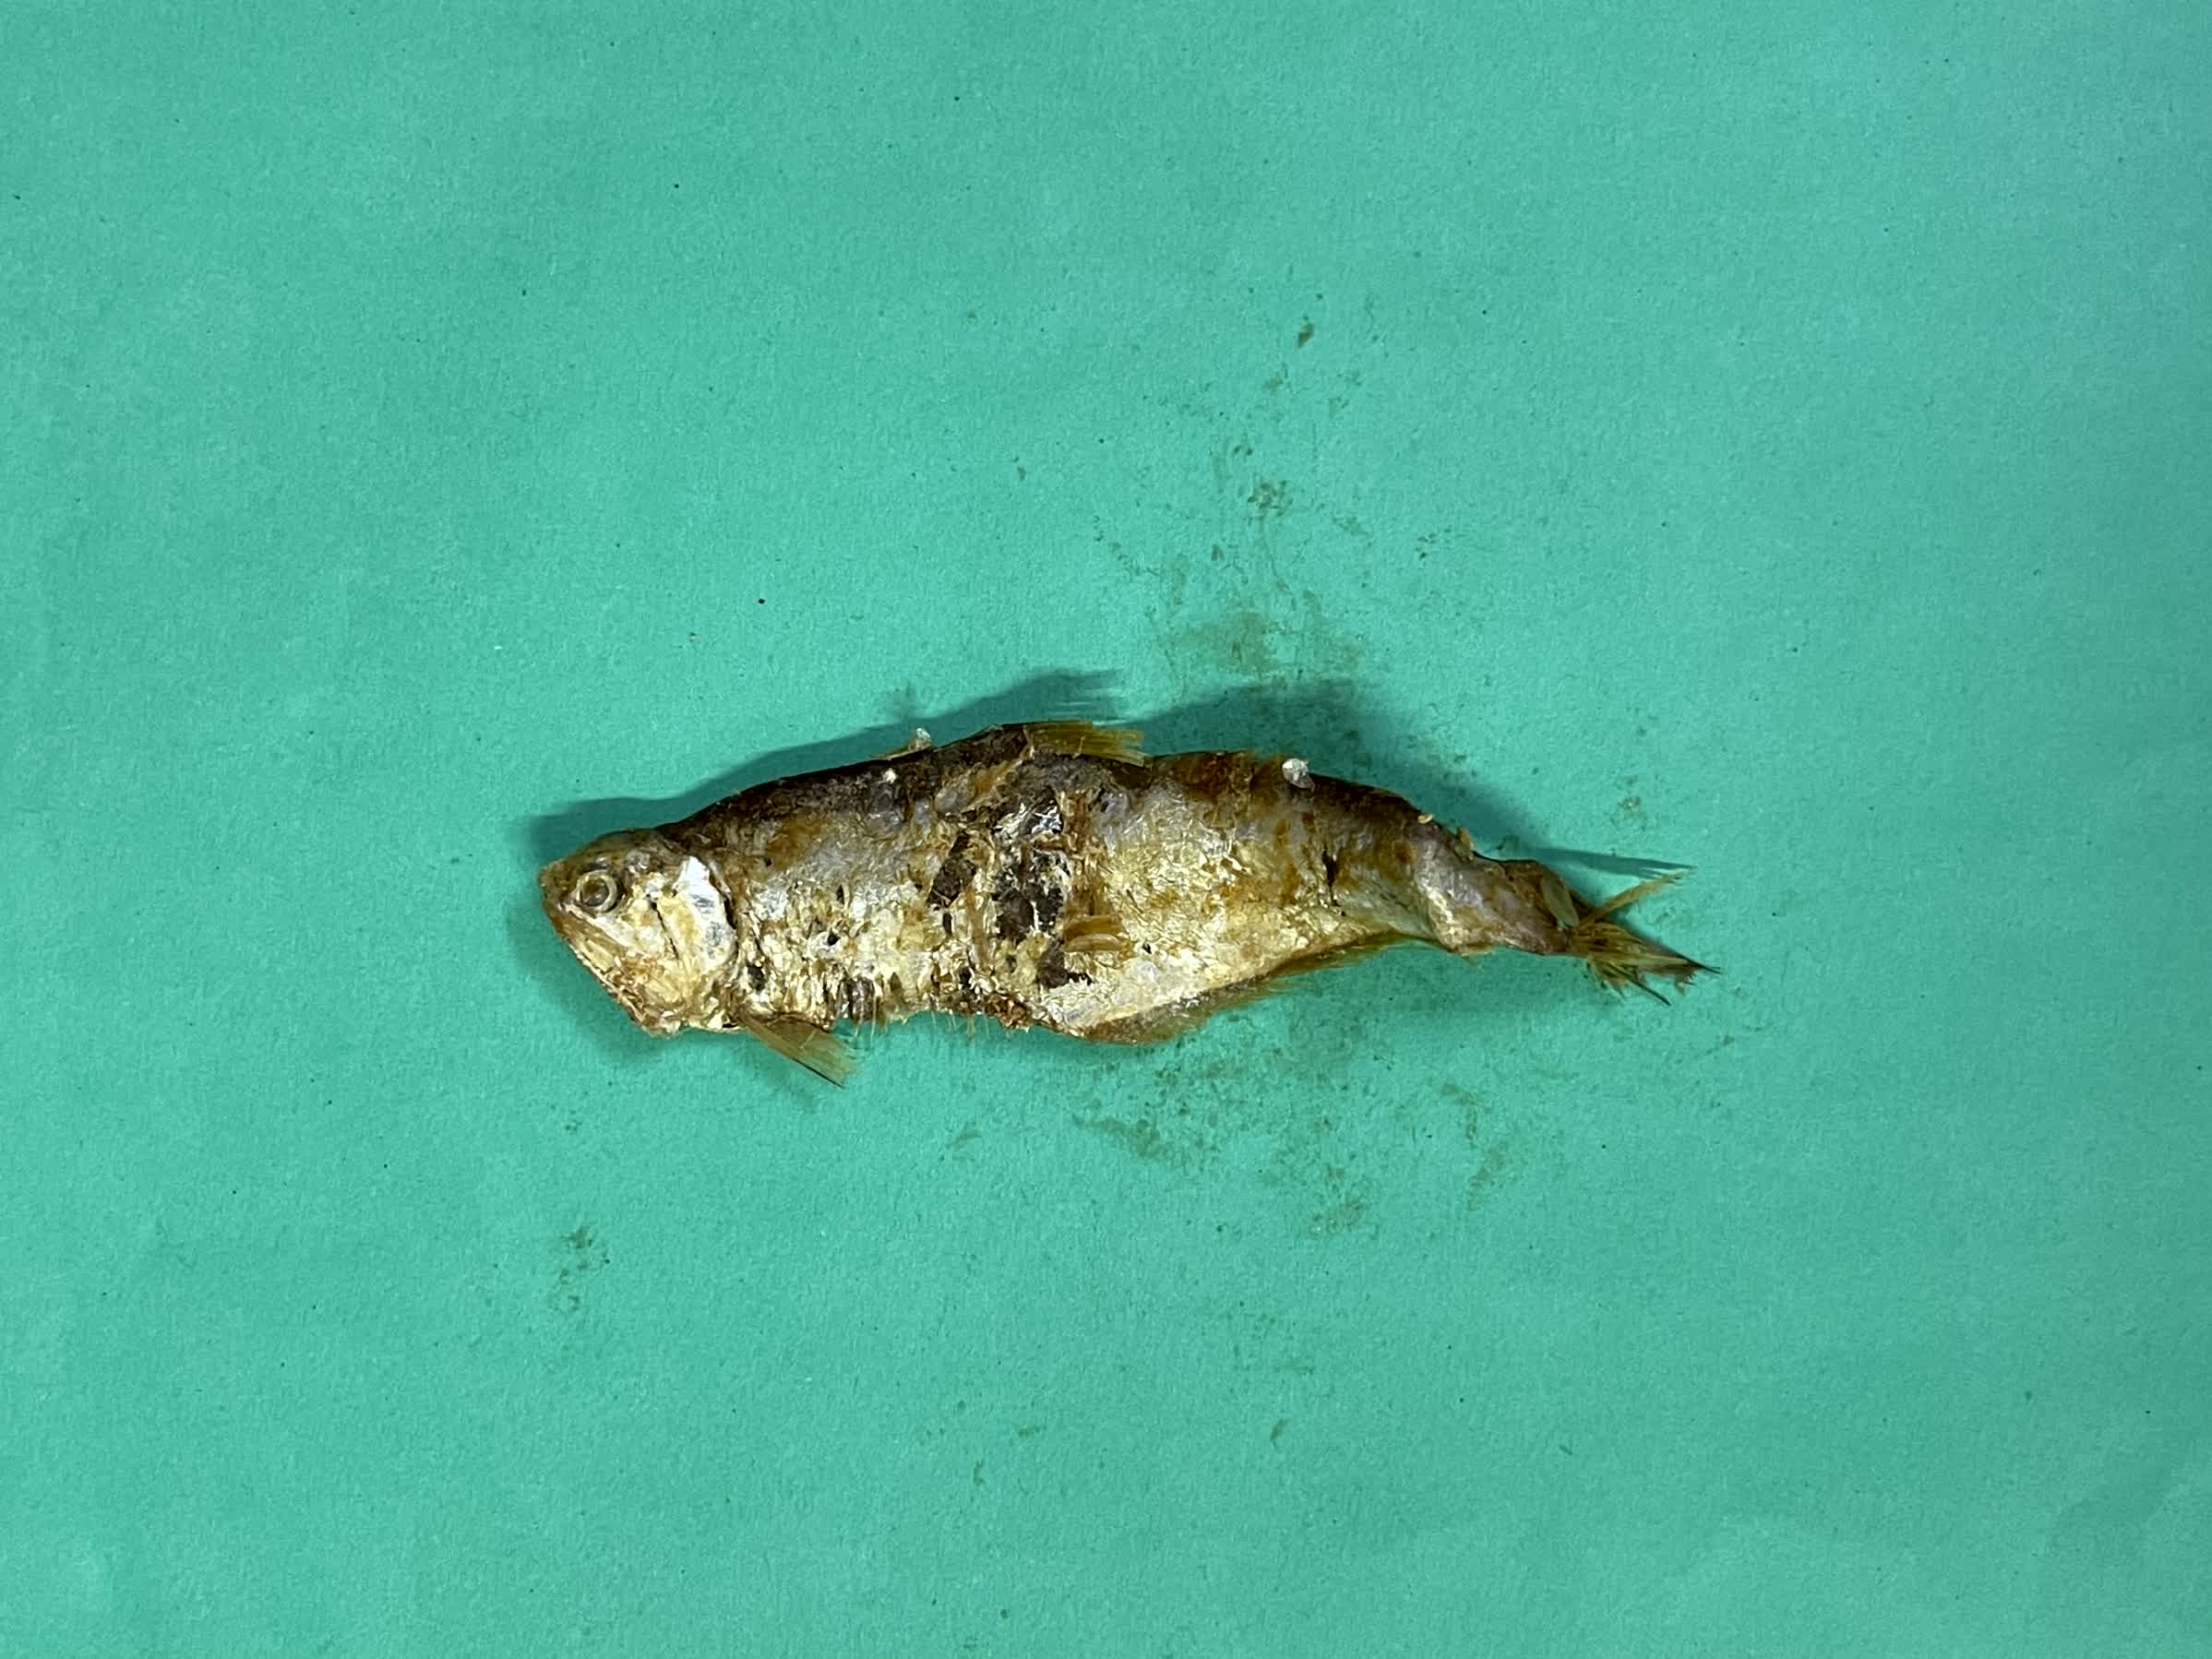
Species: Bashpata